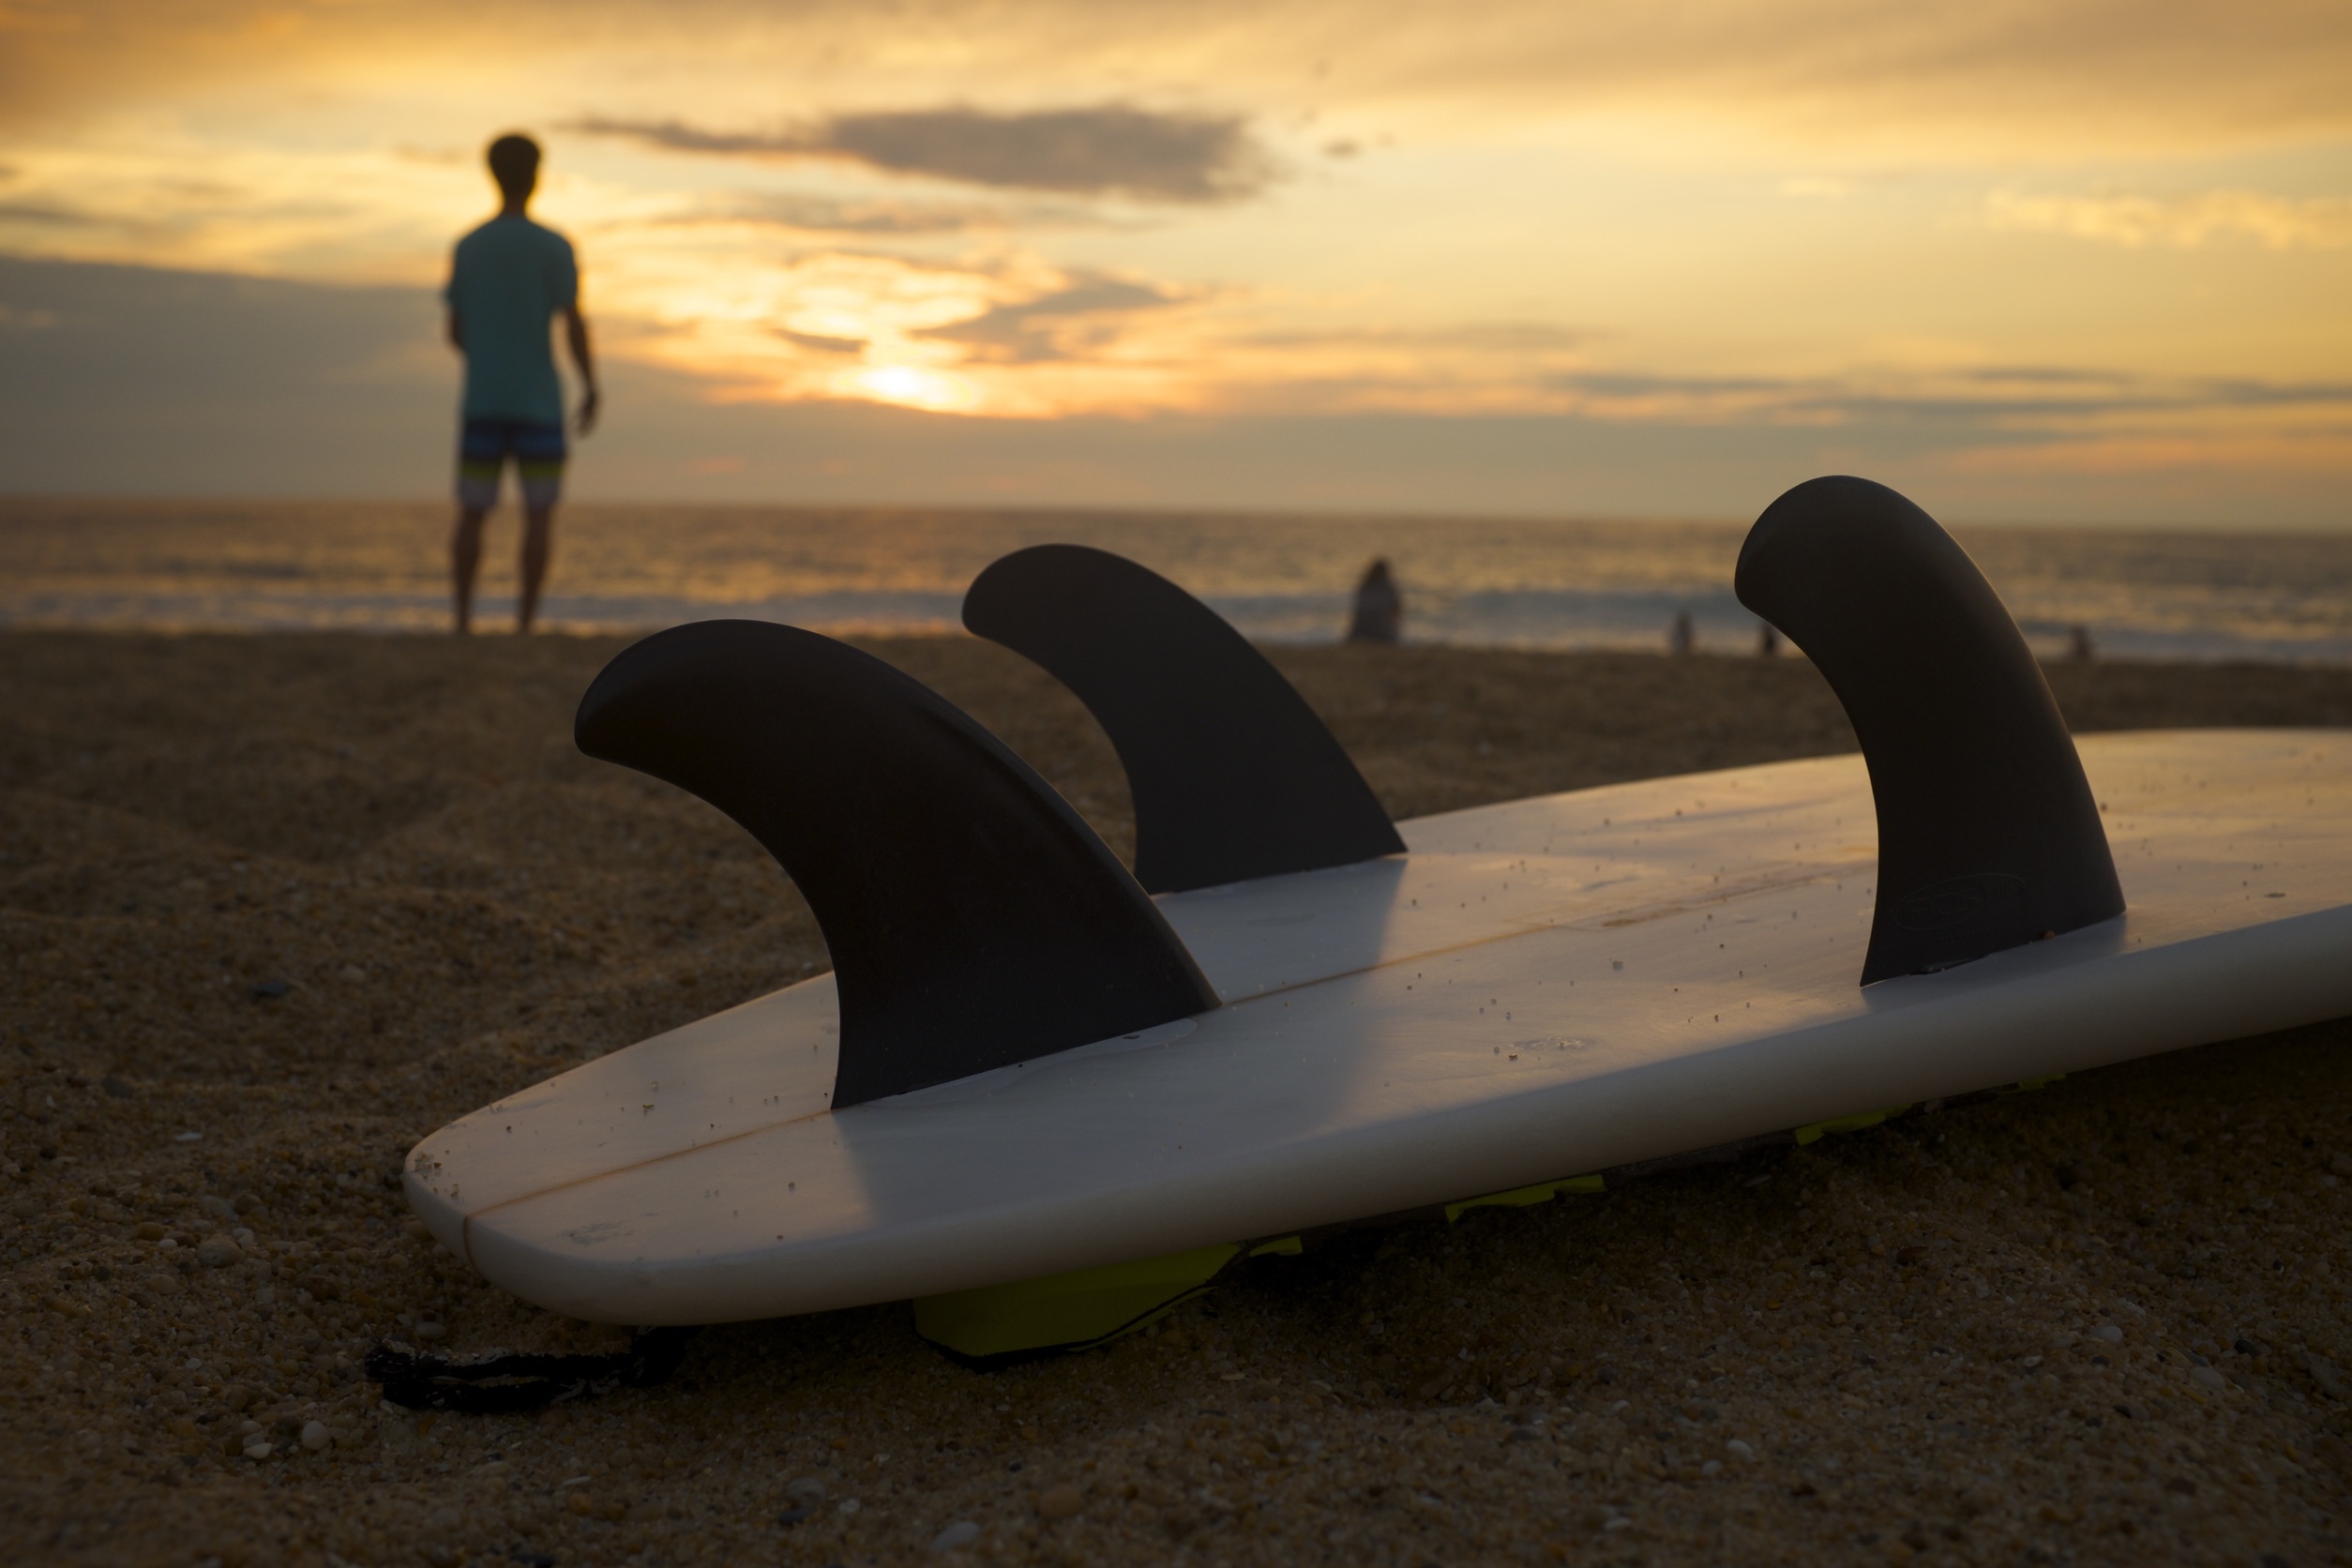
beach, sand, wing, sunset, airplane, vehicle, surfboard, toy, atmosphere of earth, surfing equipment and supplies